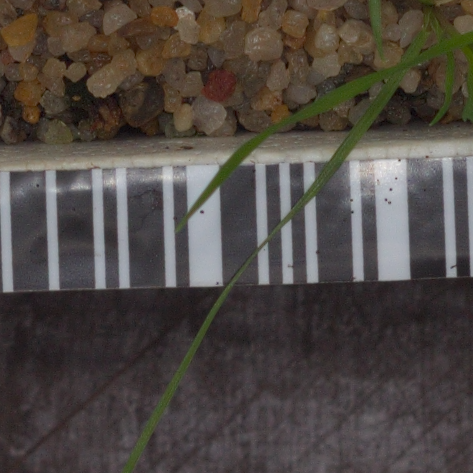
Label: loose_silkybent